Georges Lemaître

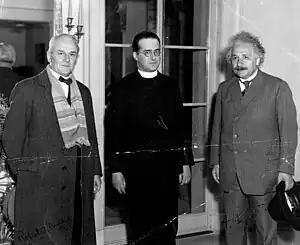
Robert Millikan, Lemaître and Albert Einstein after Lemaître's lecture at the California Institute of Technology in January 1933.

In 1911, Lemaître began to study engineering at the Catholic University of Louvain. In 1914, after the outbreak of World War I, Lemaître interrupted his studies to volunteer for the Belgian army. He participated in the Battle of the Yser, in which the Belgians succeeded in halting the German advance. When the army transferred him from the infantry to artillery, Lemaître was sent to complete a course on ballistics. His prospects of promotion to officer rank were dashed after he was marked down for insubordination as a result of pointing out to the instructor a mathematical error in the official artillery manual. However, at the end of hostilities he received the Belgian War Cross with bronze palm, one of only five rank-and-file troops to receive that award from the hands of King Albert I.